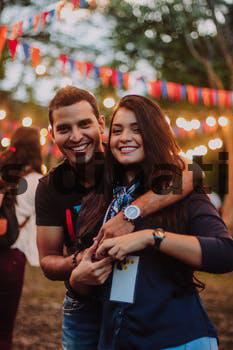
Label: Watermark